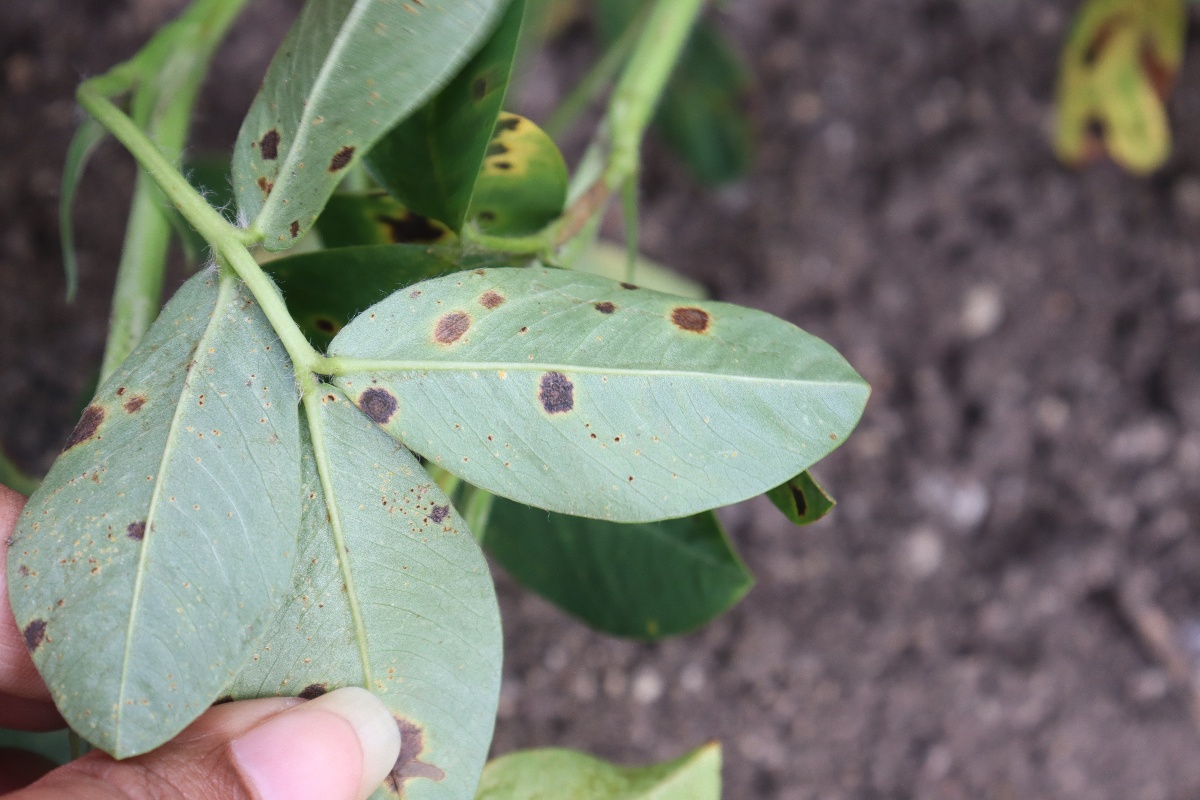
Label: rust